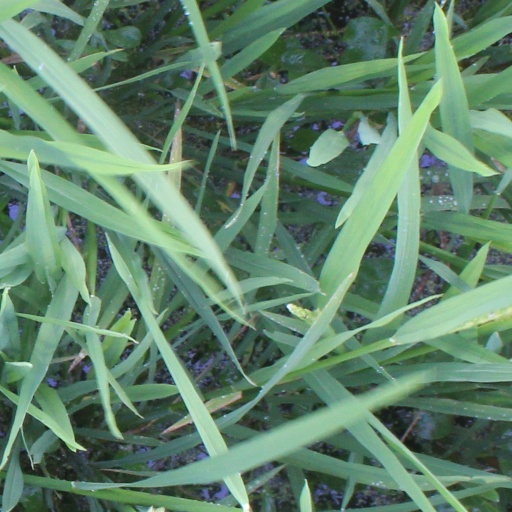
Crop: rice